Quality of Life (film)

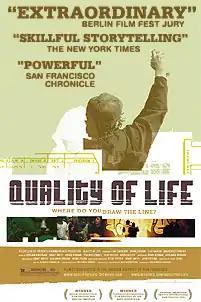
DVD cover

Quality of Life, also known as Against the Wall, is a 2004 drama film about the story of two graffiti writers in the Mission District of San Francisco. Directed by Benjamin Morgan, "Quality of Life" stars Lane Garrison, Brian Burnam, Luis Saguar and Mackenzie Firgens. Morgan co-wrote the screenplay with Burnam, who is a former graffiti writer. The film was shot and edited in the Mission District, home to one of the world's most active and influential graffiti scenes.